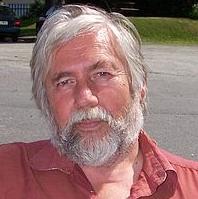
Age: 66